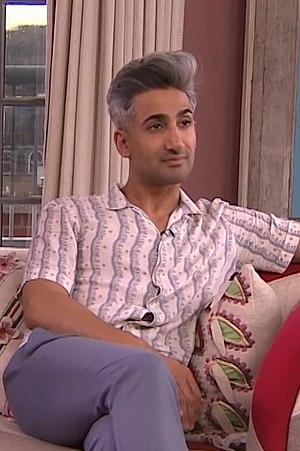
Tanweer Wasim "Tan" France est un styliste anglo-américain et une personnalité de la télévision. Il est actuellement l'expert mode de la série Queer Eye sur Netflix.